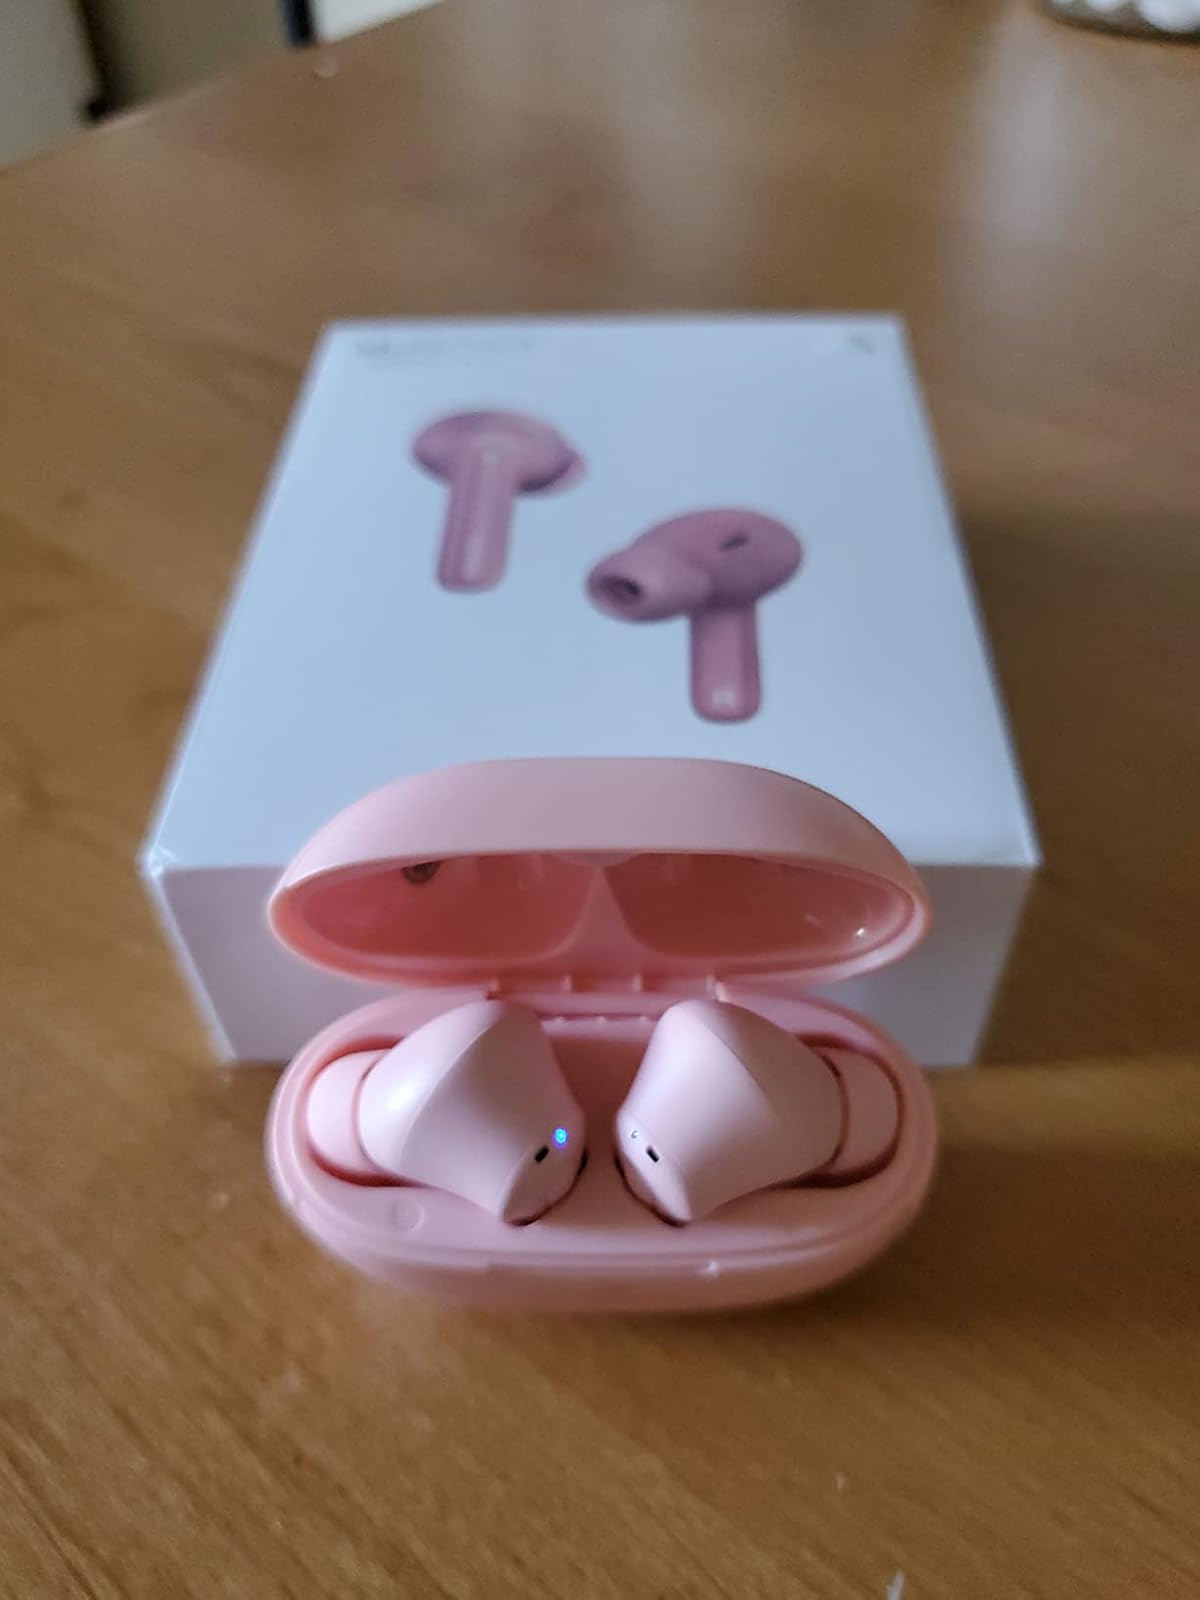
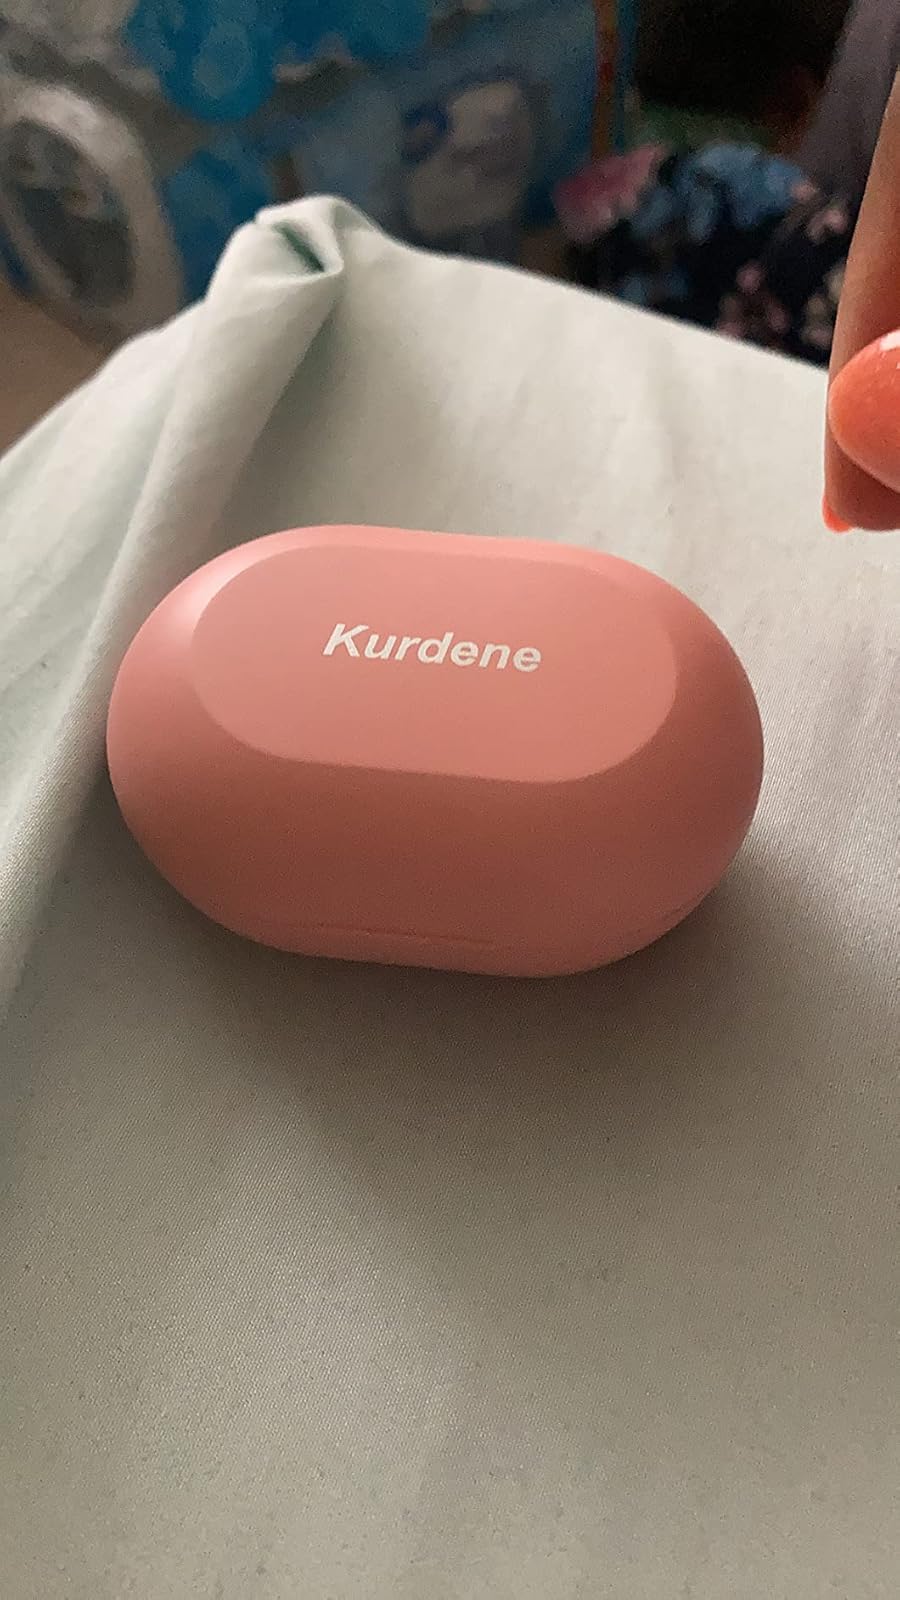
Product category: earbuds
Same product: no